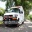
Label: ambulance